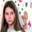
Label: girl